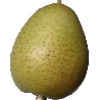
Label: Pear 1